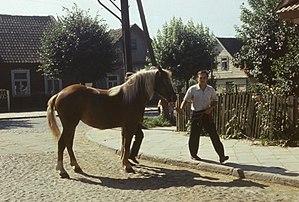
Le Sokólski est une race de chevaux de trait, originaire de Pologne, caractéristique par sa robe de couleur alezan aux crins lavés. Jadis élevé pour la traction, il l'est désormais surtout pour la viande. Après une sévère chute d'effectifs jusqu'au début du XXIᵉ siècle, le Sokólski est désormais protégé, ses effectifs s'étant redressés vers les 2 000 têtes en 2015. Il est inclus au groupe plus vaste du Trait polonais.